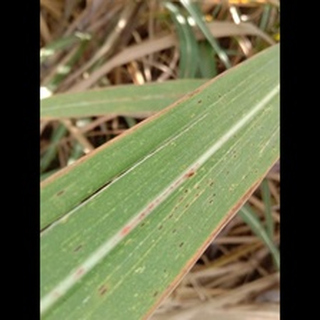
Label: sugarcane_rust